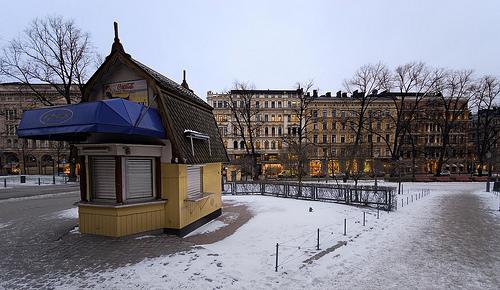
Weather: snow or frosty